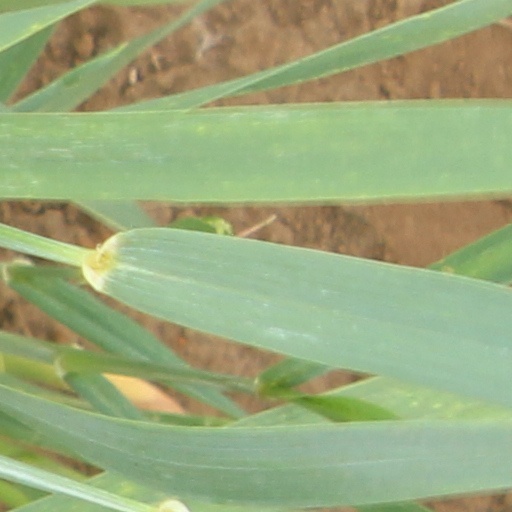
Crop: wheat